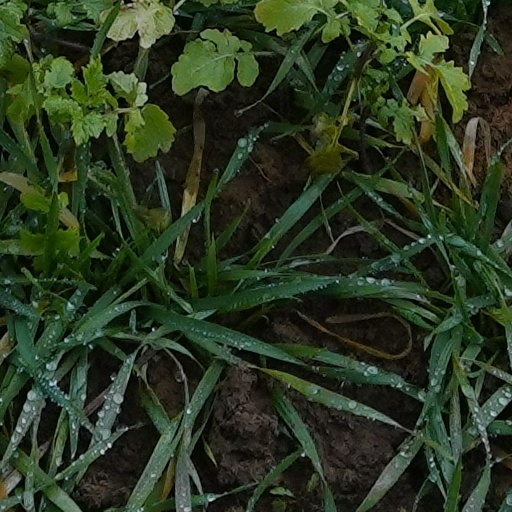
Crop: wheat